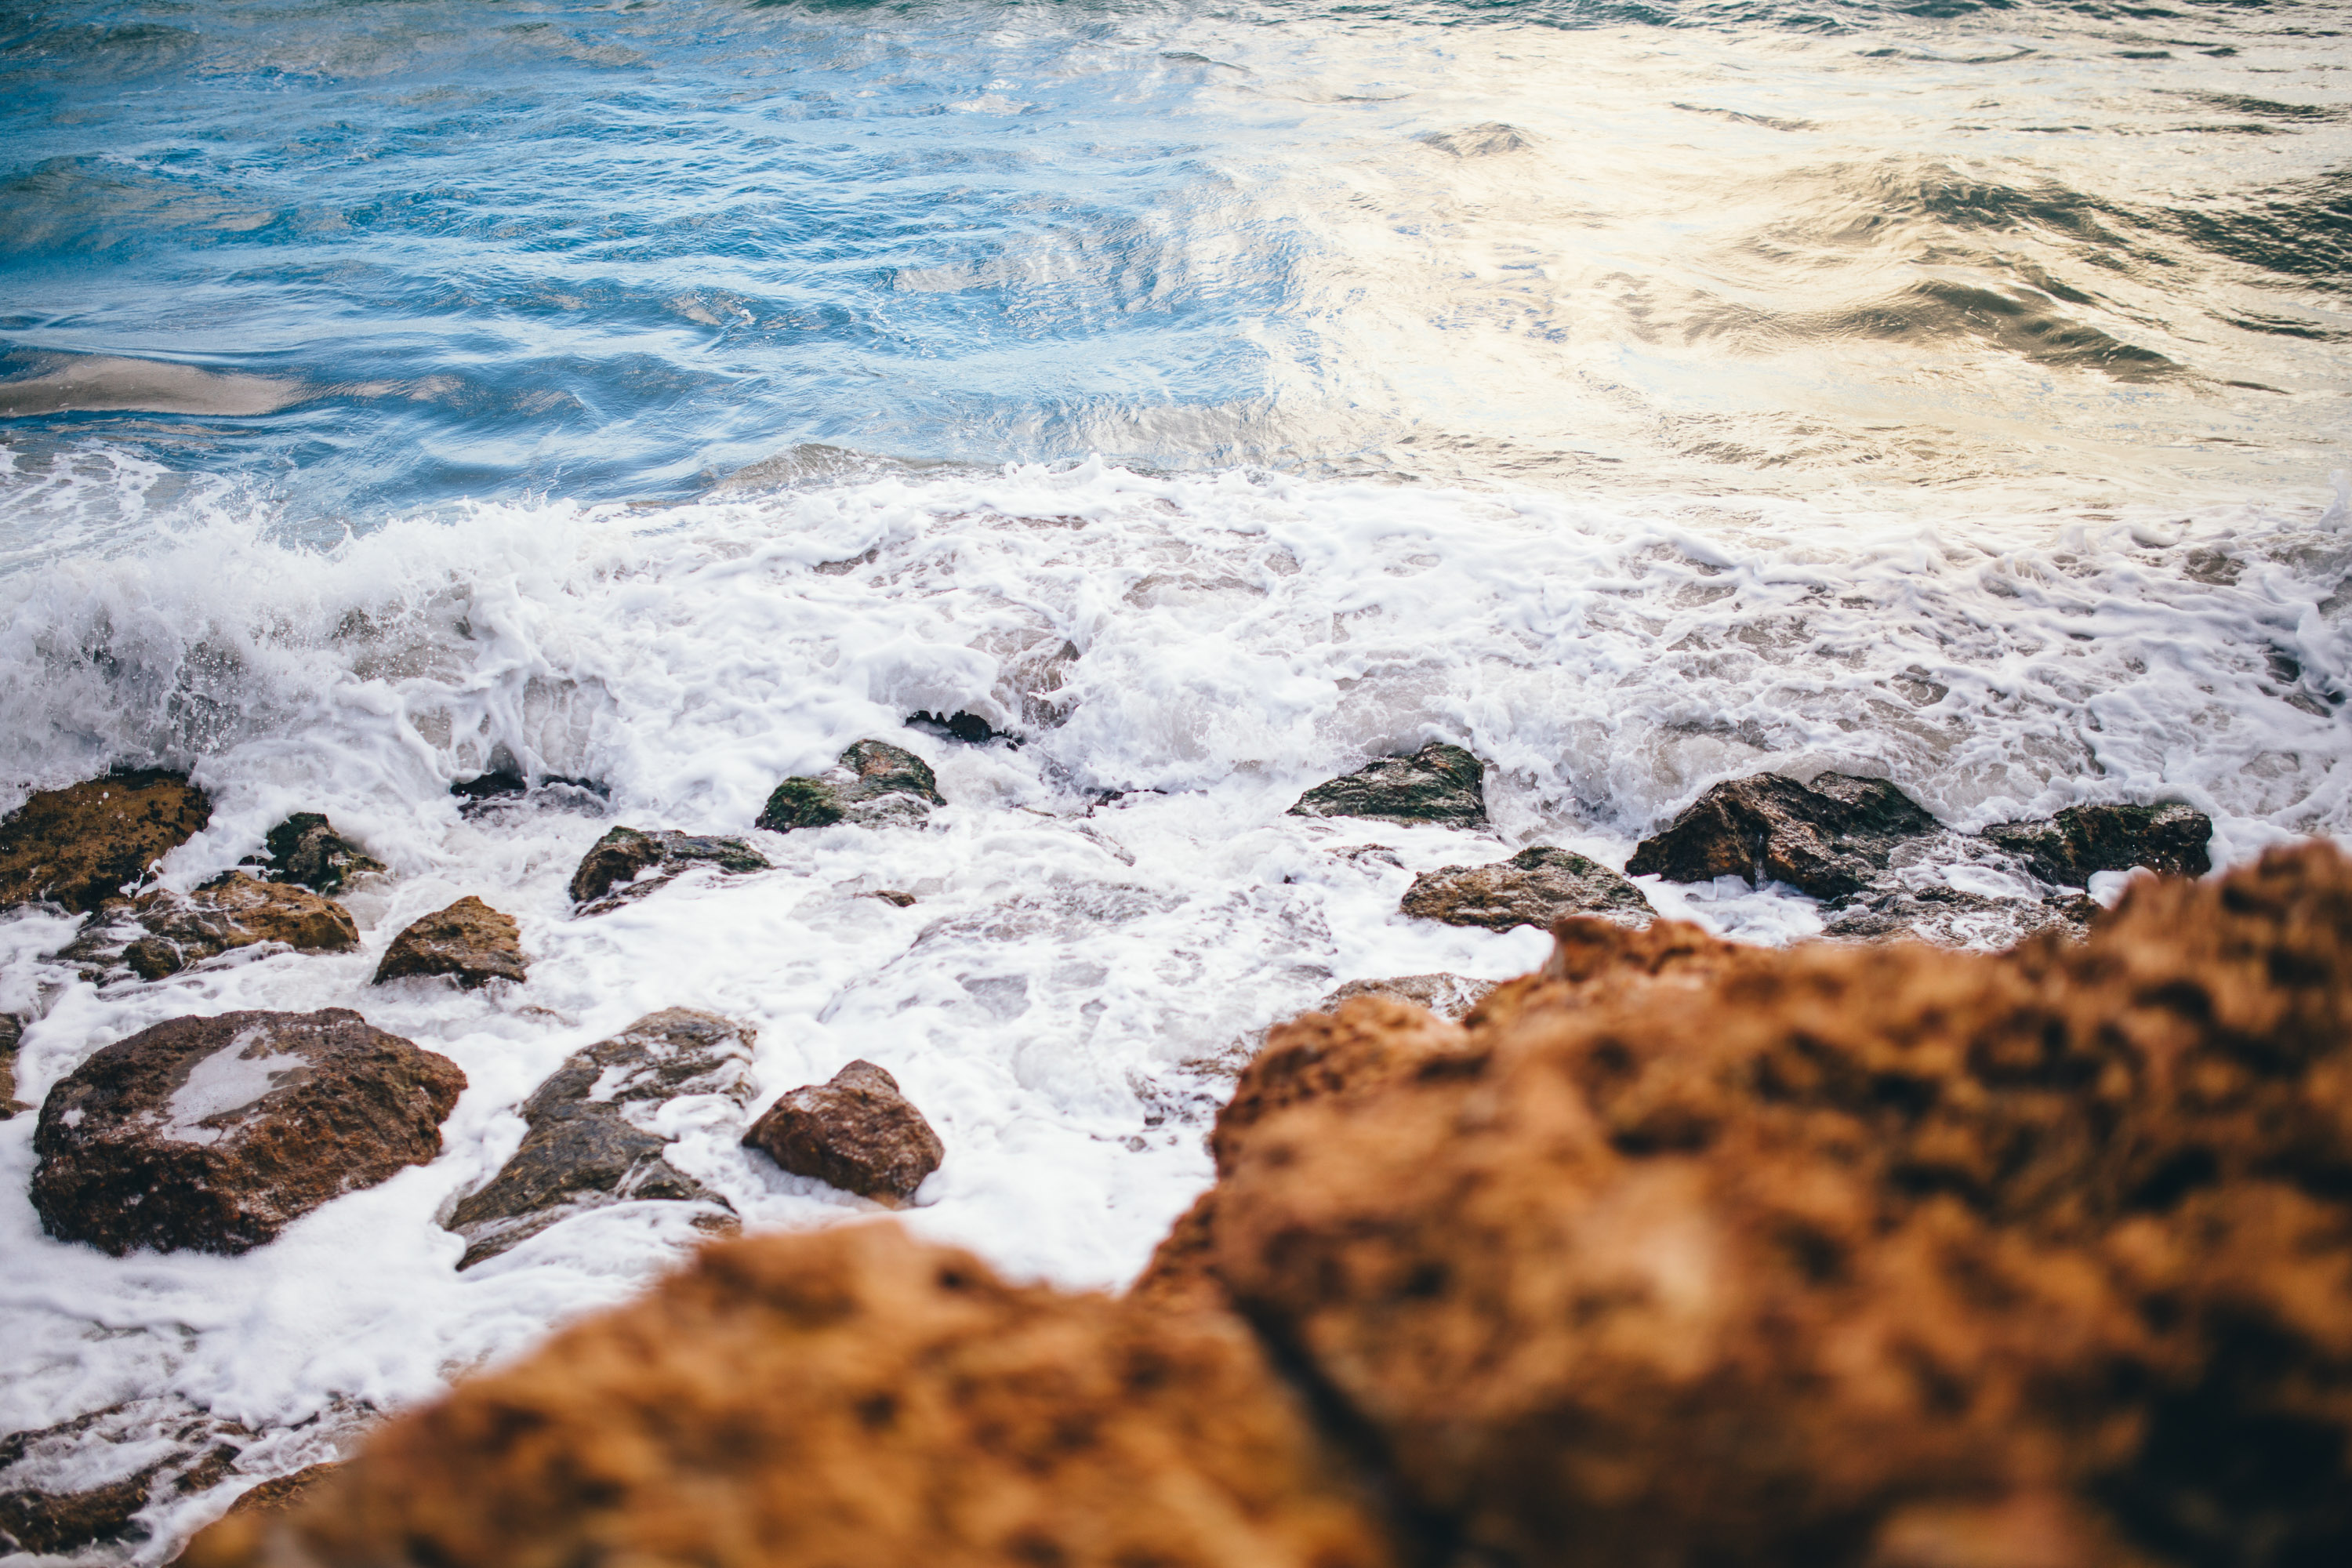
body of water, wave, water, sea, wind wave, sky, shore, ocean, rock, beach, coast, natural environment, water resources, coastal and oceanic landforms, cloud, tide, vacation, summer, sand, horizon, bay, mountain, reflection, tropics, tourism